Samantha Barks

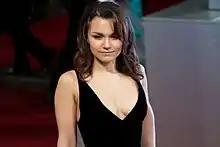
Barks in 2013

Barks reprised her role as Éponine and made her film debut in the 2012 film adaptation of "Les Misérables". She learned the news from Cameron Mackintosh during an "Oliver!" curtain call. During filming for "Les Misérables", Barks recorded the song "Defective" for the album "Scott Alan Live" which was released in December 2012. In June 2012, just days after completing "Les Misérables", Barks returned to the UK tour of "Oliver!" for two weeks at the Edinburgh Playhouse. On 24 June 2012, Barks performed in a "Little Women" charity concert at the Playhouse Theatre in London.